Sutton Valence Castle

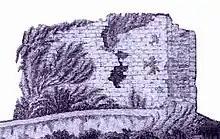
Sutton Valence castle keep in 1778

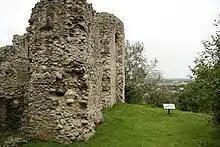
Remains of the ragstone and flint rubble keep today

The historian Edward Hasted (1732-1812) in his "History and Topographical Survey of the County of Kent" described Sutton Valence Castle as being "now almost covered with ivy, and the branches of the trees which sprout out from the walls of it." See the drawing on the right from Halstead's History.